Resort Shirakami

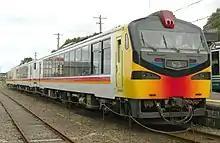
The KiHa 48 "Kumagera" 3-car set in October 2010

This was the third "Resort Shirakami" trainset to be built, entering service on 18 March 2006. The name "Kumagera" is the Japanese name for the black woodpecker, which lives in the Shirakami-Sanchi area, a World Heritage Site. This train was initially formed as a 3-car set as shown below. Car KiHa 48 1521 was originally included in the "Aoike" trainset.